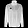
Label: Coat